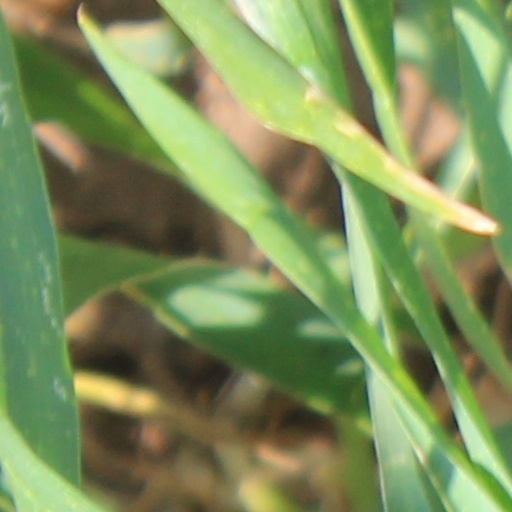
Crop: wheat